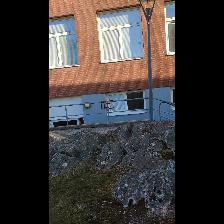
Label: NonHuman